Alexander the Great

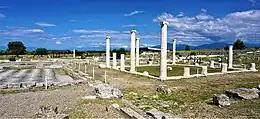
Archaeological site of Pella, Greece, Alexander's birthplace

Alexander III was born in Pella, the capital of the Kingdom of Macedon, on the sixth day of the ancient Greek month of Hekatombaion, which probably corresponds to 20 July 356 BC (although the exact date is uncertain). He was the son of the king of Macedon, Philip II, and his fourth wife, Olympias (daughter of Neoptolemus I, king of Epirus). Although Philip had seven or eight wives, Olympias was his principal wife for some time, likely because she gave birth to Alexander.